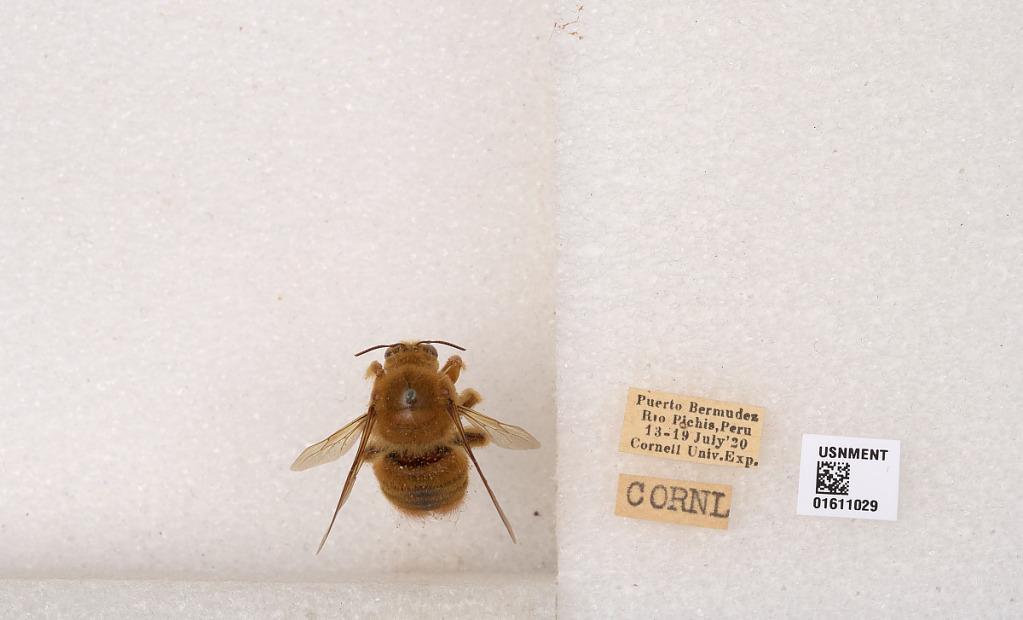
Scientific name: Xylocopa (Neoxylocopa) sp.
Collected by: H. Evans
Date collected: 2020-7-13
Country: Peru
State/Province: Pasco
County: Oxapampa
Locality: Puerto Bermudez, Rio Pichis